Finnish–Estonian defence cooperation

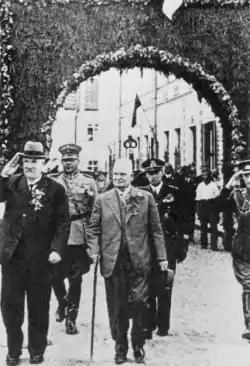
President of Finland Pehr Evind Svinhufvud (left) and President of Estonia Konstantin Päts (middle) in the city of Narva in 1936. State visits were scheduled every year. The most important negotiating issue was military co-operation.

The origins of defence co-operation lay in the Baltic Entente of the 1920s. Practical co-operation began with the initiative of the Finnish general staff in February 1930 in Tallinn and the first joint war games were held in 1933. Officially, both countries were neutral, but behind the scenes, the relationship was more complex. Nazi Germany, for example, unsuccessfully offered Estonia a secret military alliance in 1937.